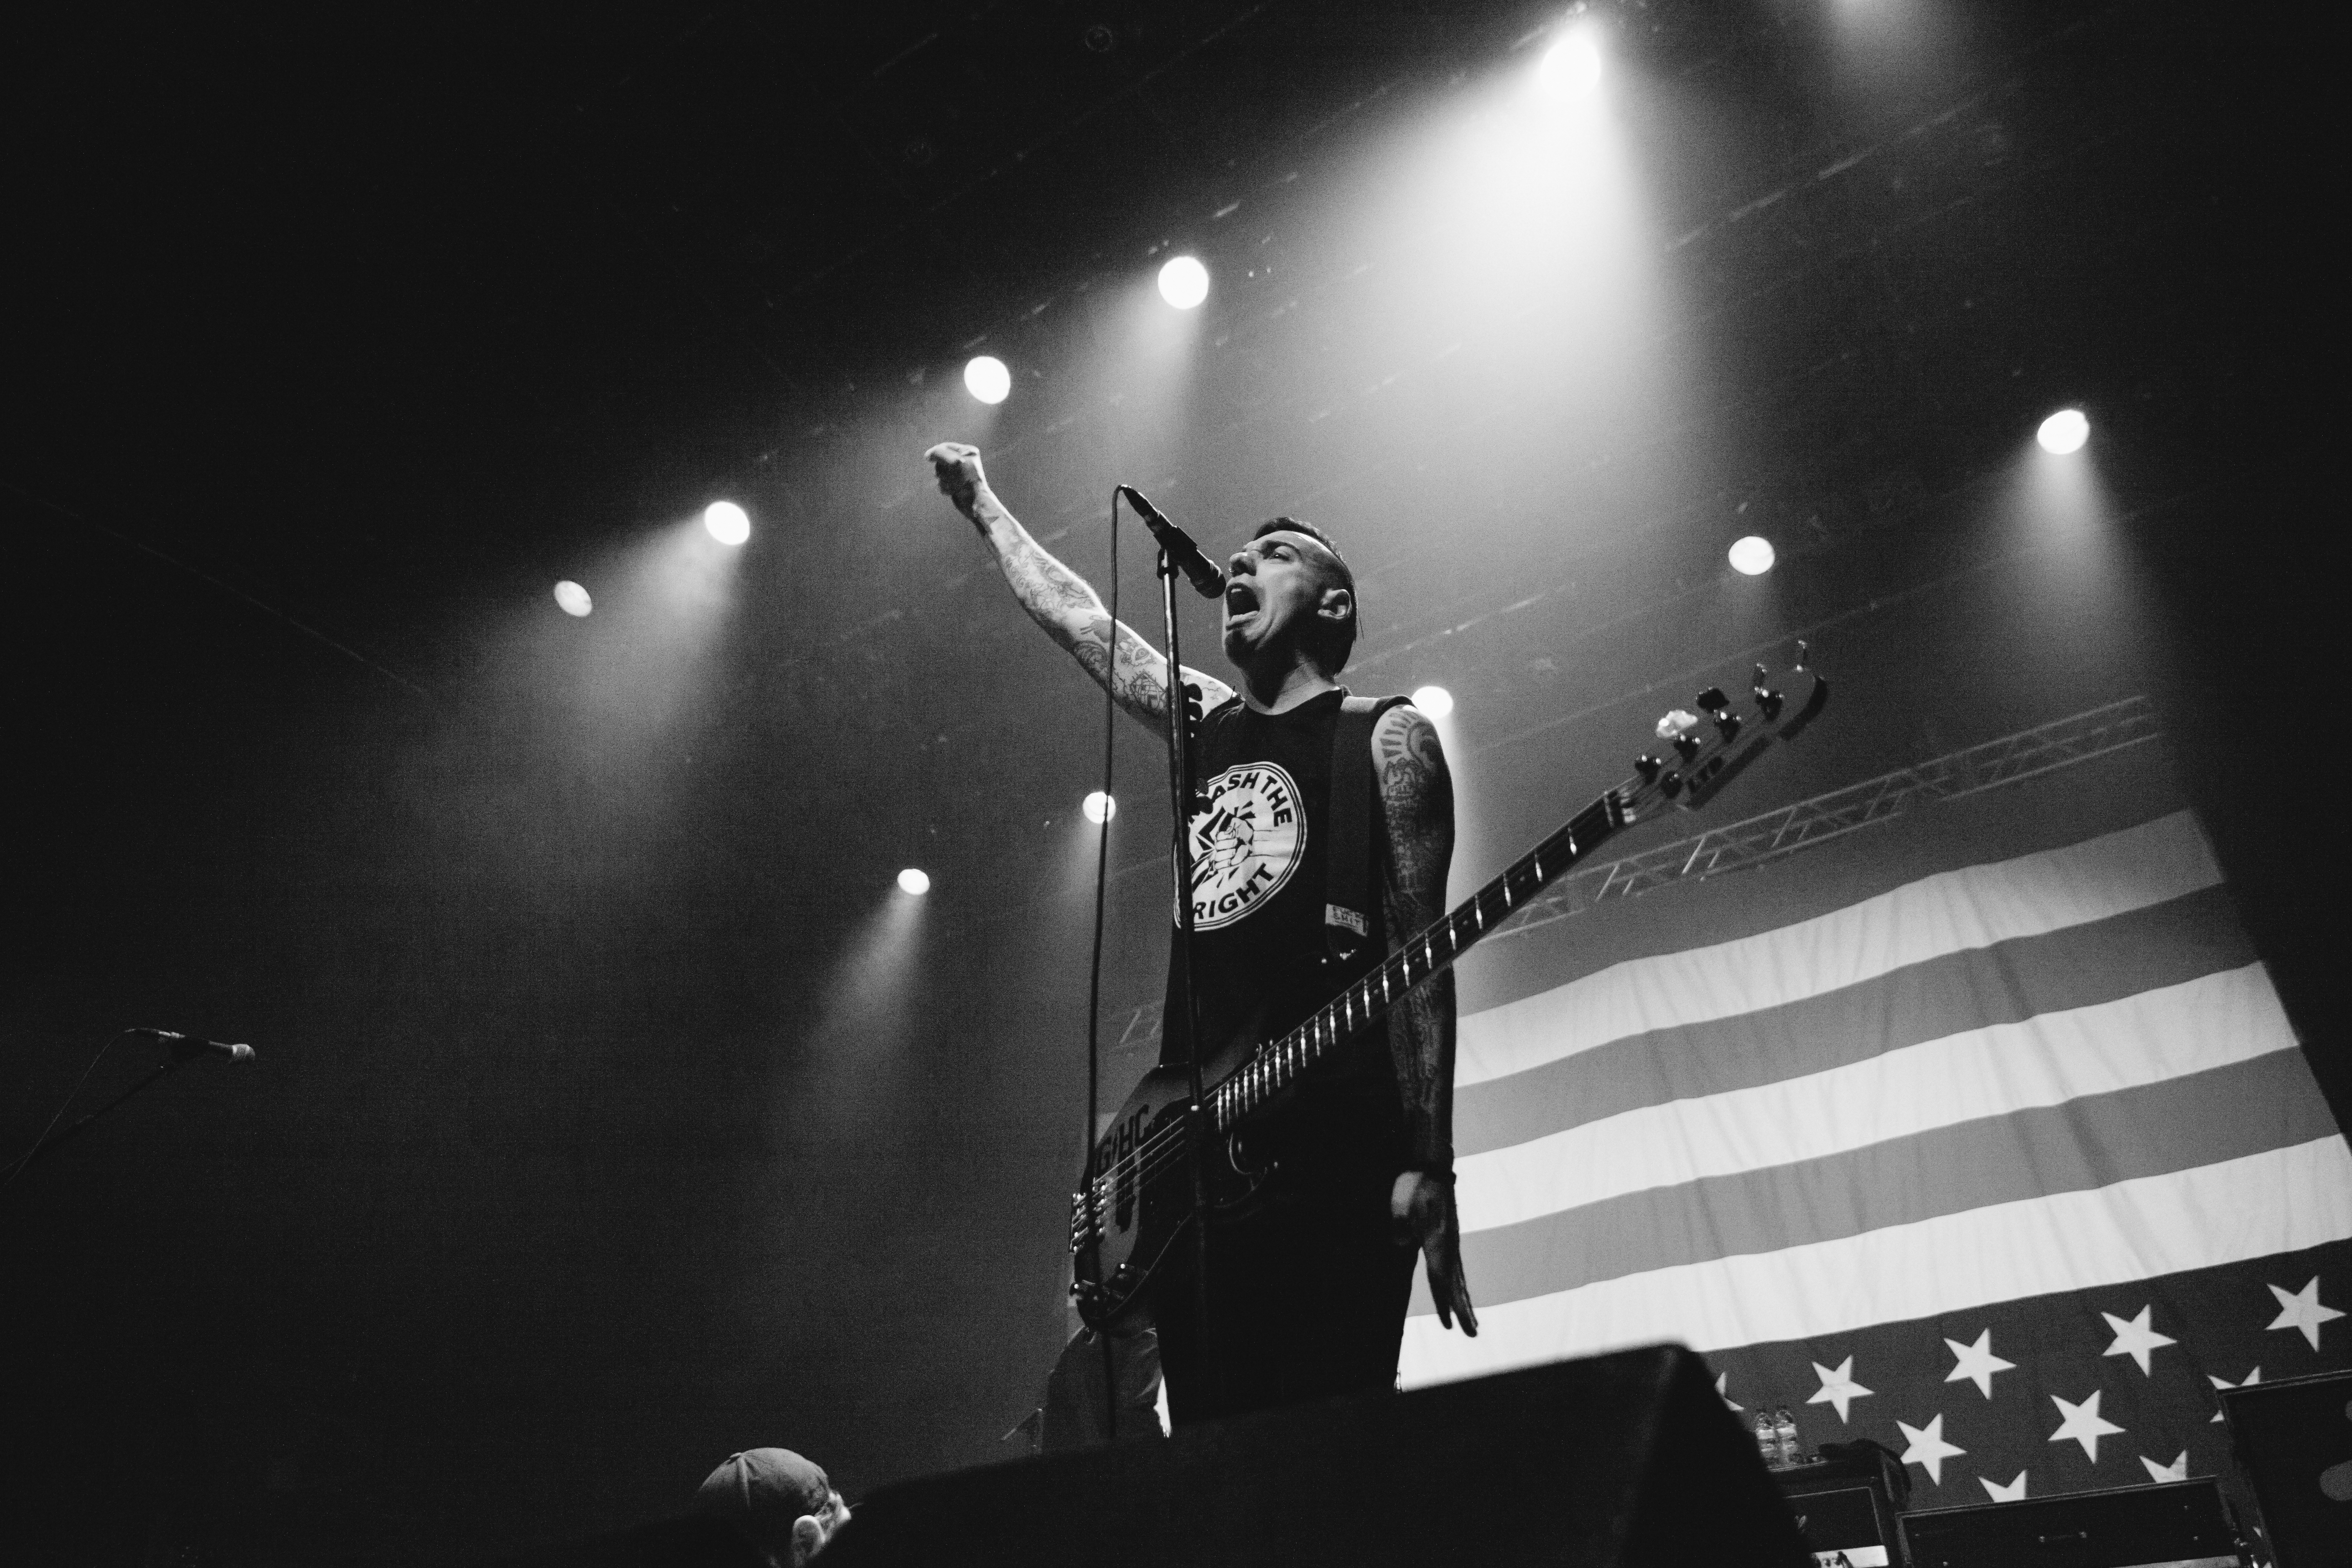
performance, black, white, black and white, concert, performing arts, rock concert, musician, light, entertainment, darkness, stage, music, guitarist, monochrome, monochrome photography